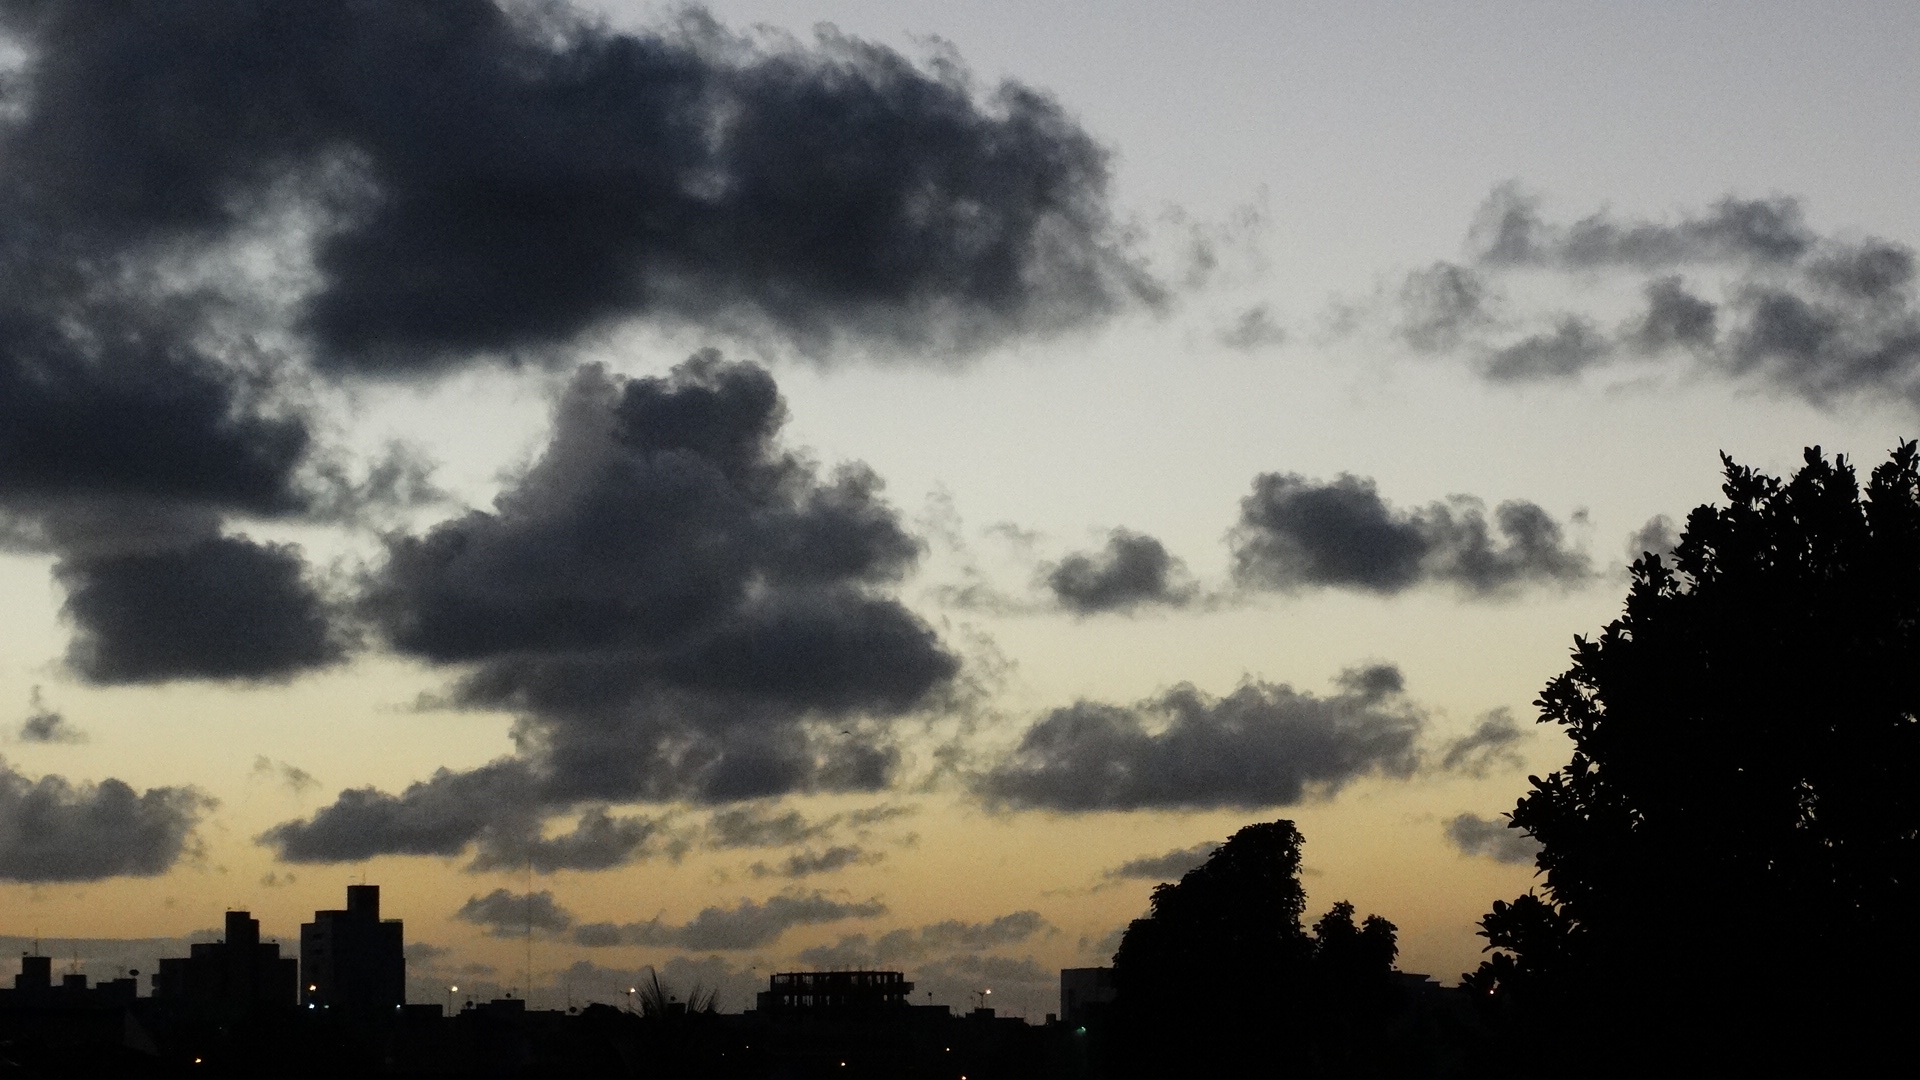
horizon, cloud, sky, sunset, morning, dawn, atmosphere, dusk, evening, afterglow, meteorological phenomenon, atmospheric phenomenon